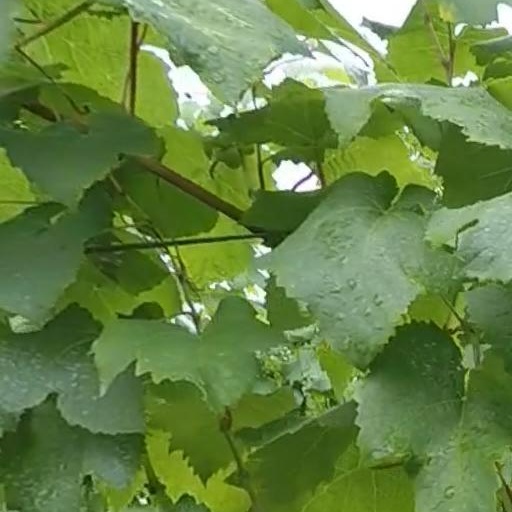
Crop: grape